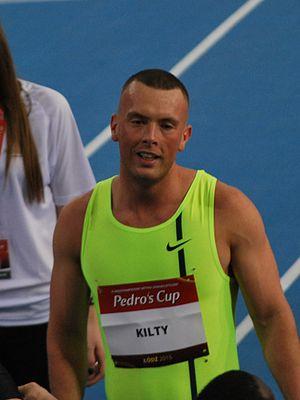
Richard Kilty est un athlète britannique, spécialiste des épreuves de sprint, champion du monde en salle du 60 m en 2014.